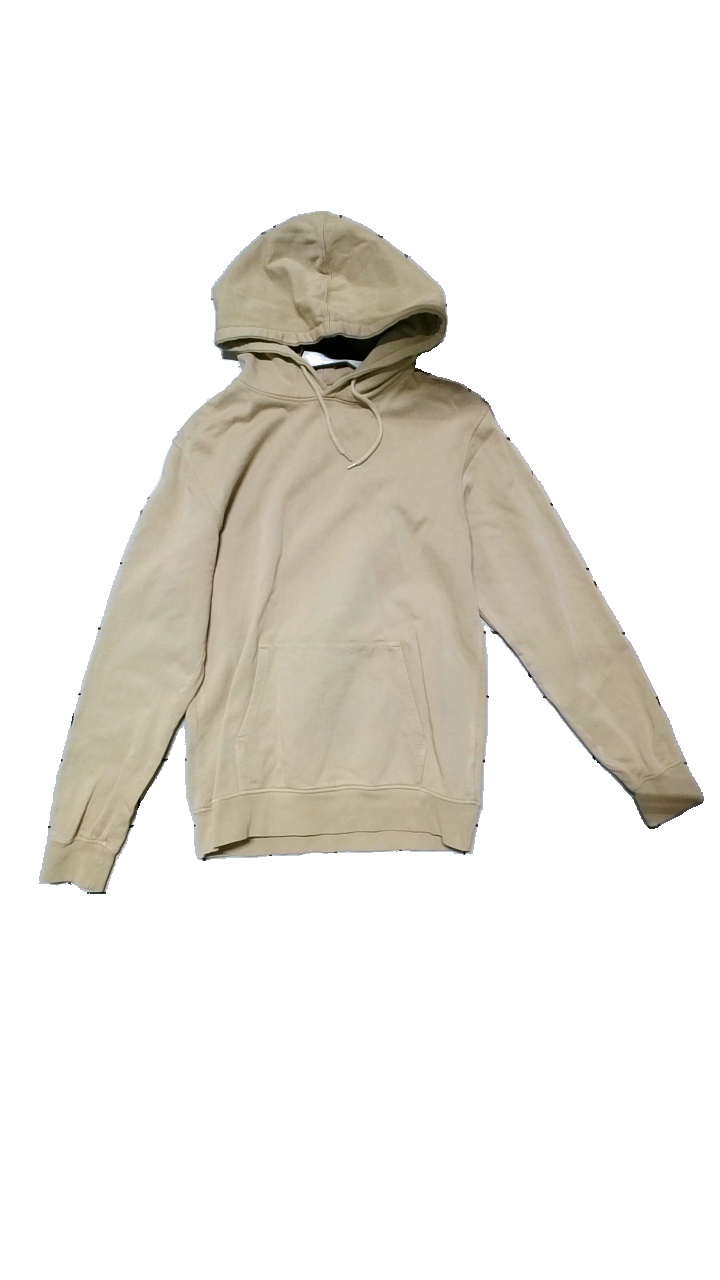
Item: Sweater (Men)
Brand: Colorful Standard
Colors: Beige
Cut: Regular
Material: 100% cotton
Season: All
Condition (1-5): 4
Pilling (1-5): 4
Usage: Reuse
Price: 50-100